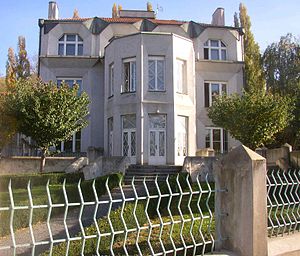
Prag / Kultur / Arkitektur
Kubistisk hus i Vysehrad
"""Praha"" omdirigeres hertil. For andre betydninger af Praha, se Praha.